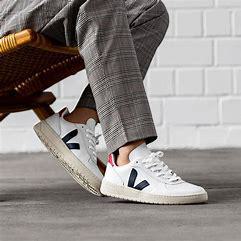
Brand: Veja
Model: 100